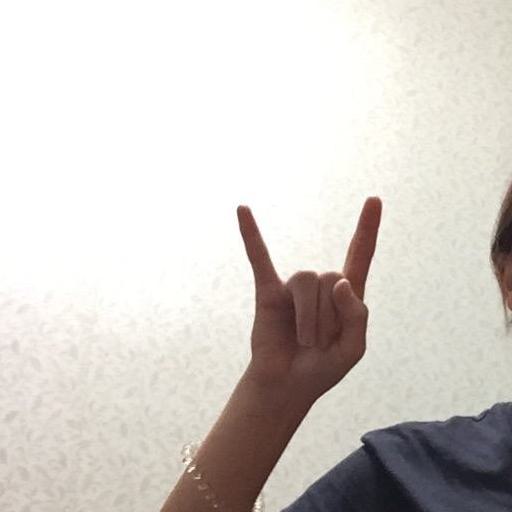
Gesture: rock